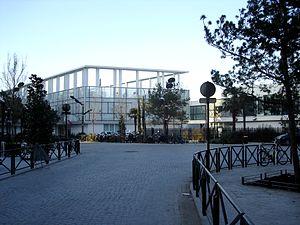
La rue Baudin, désignée anciennement sous le nom de rue Paul-Baudin, est une des voies de Levallois-Perret, commune française du département des Hauts-de-Seine en région Île-de-France, au nord-ouest de Paris.